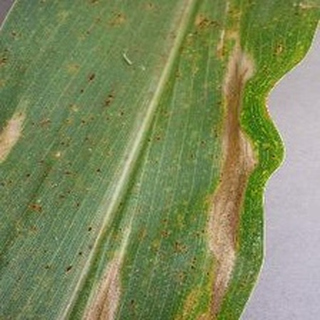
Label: corn_northern_leaf_blight